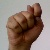
The image shows a hand gesture representing the letter 'T' in Indian Sign Language.